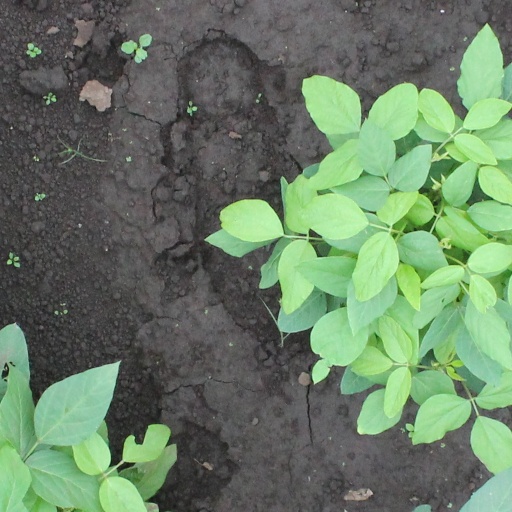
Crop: soybean